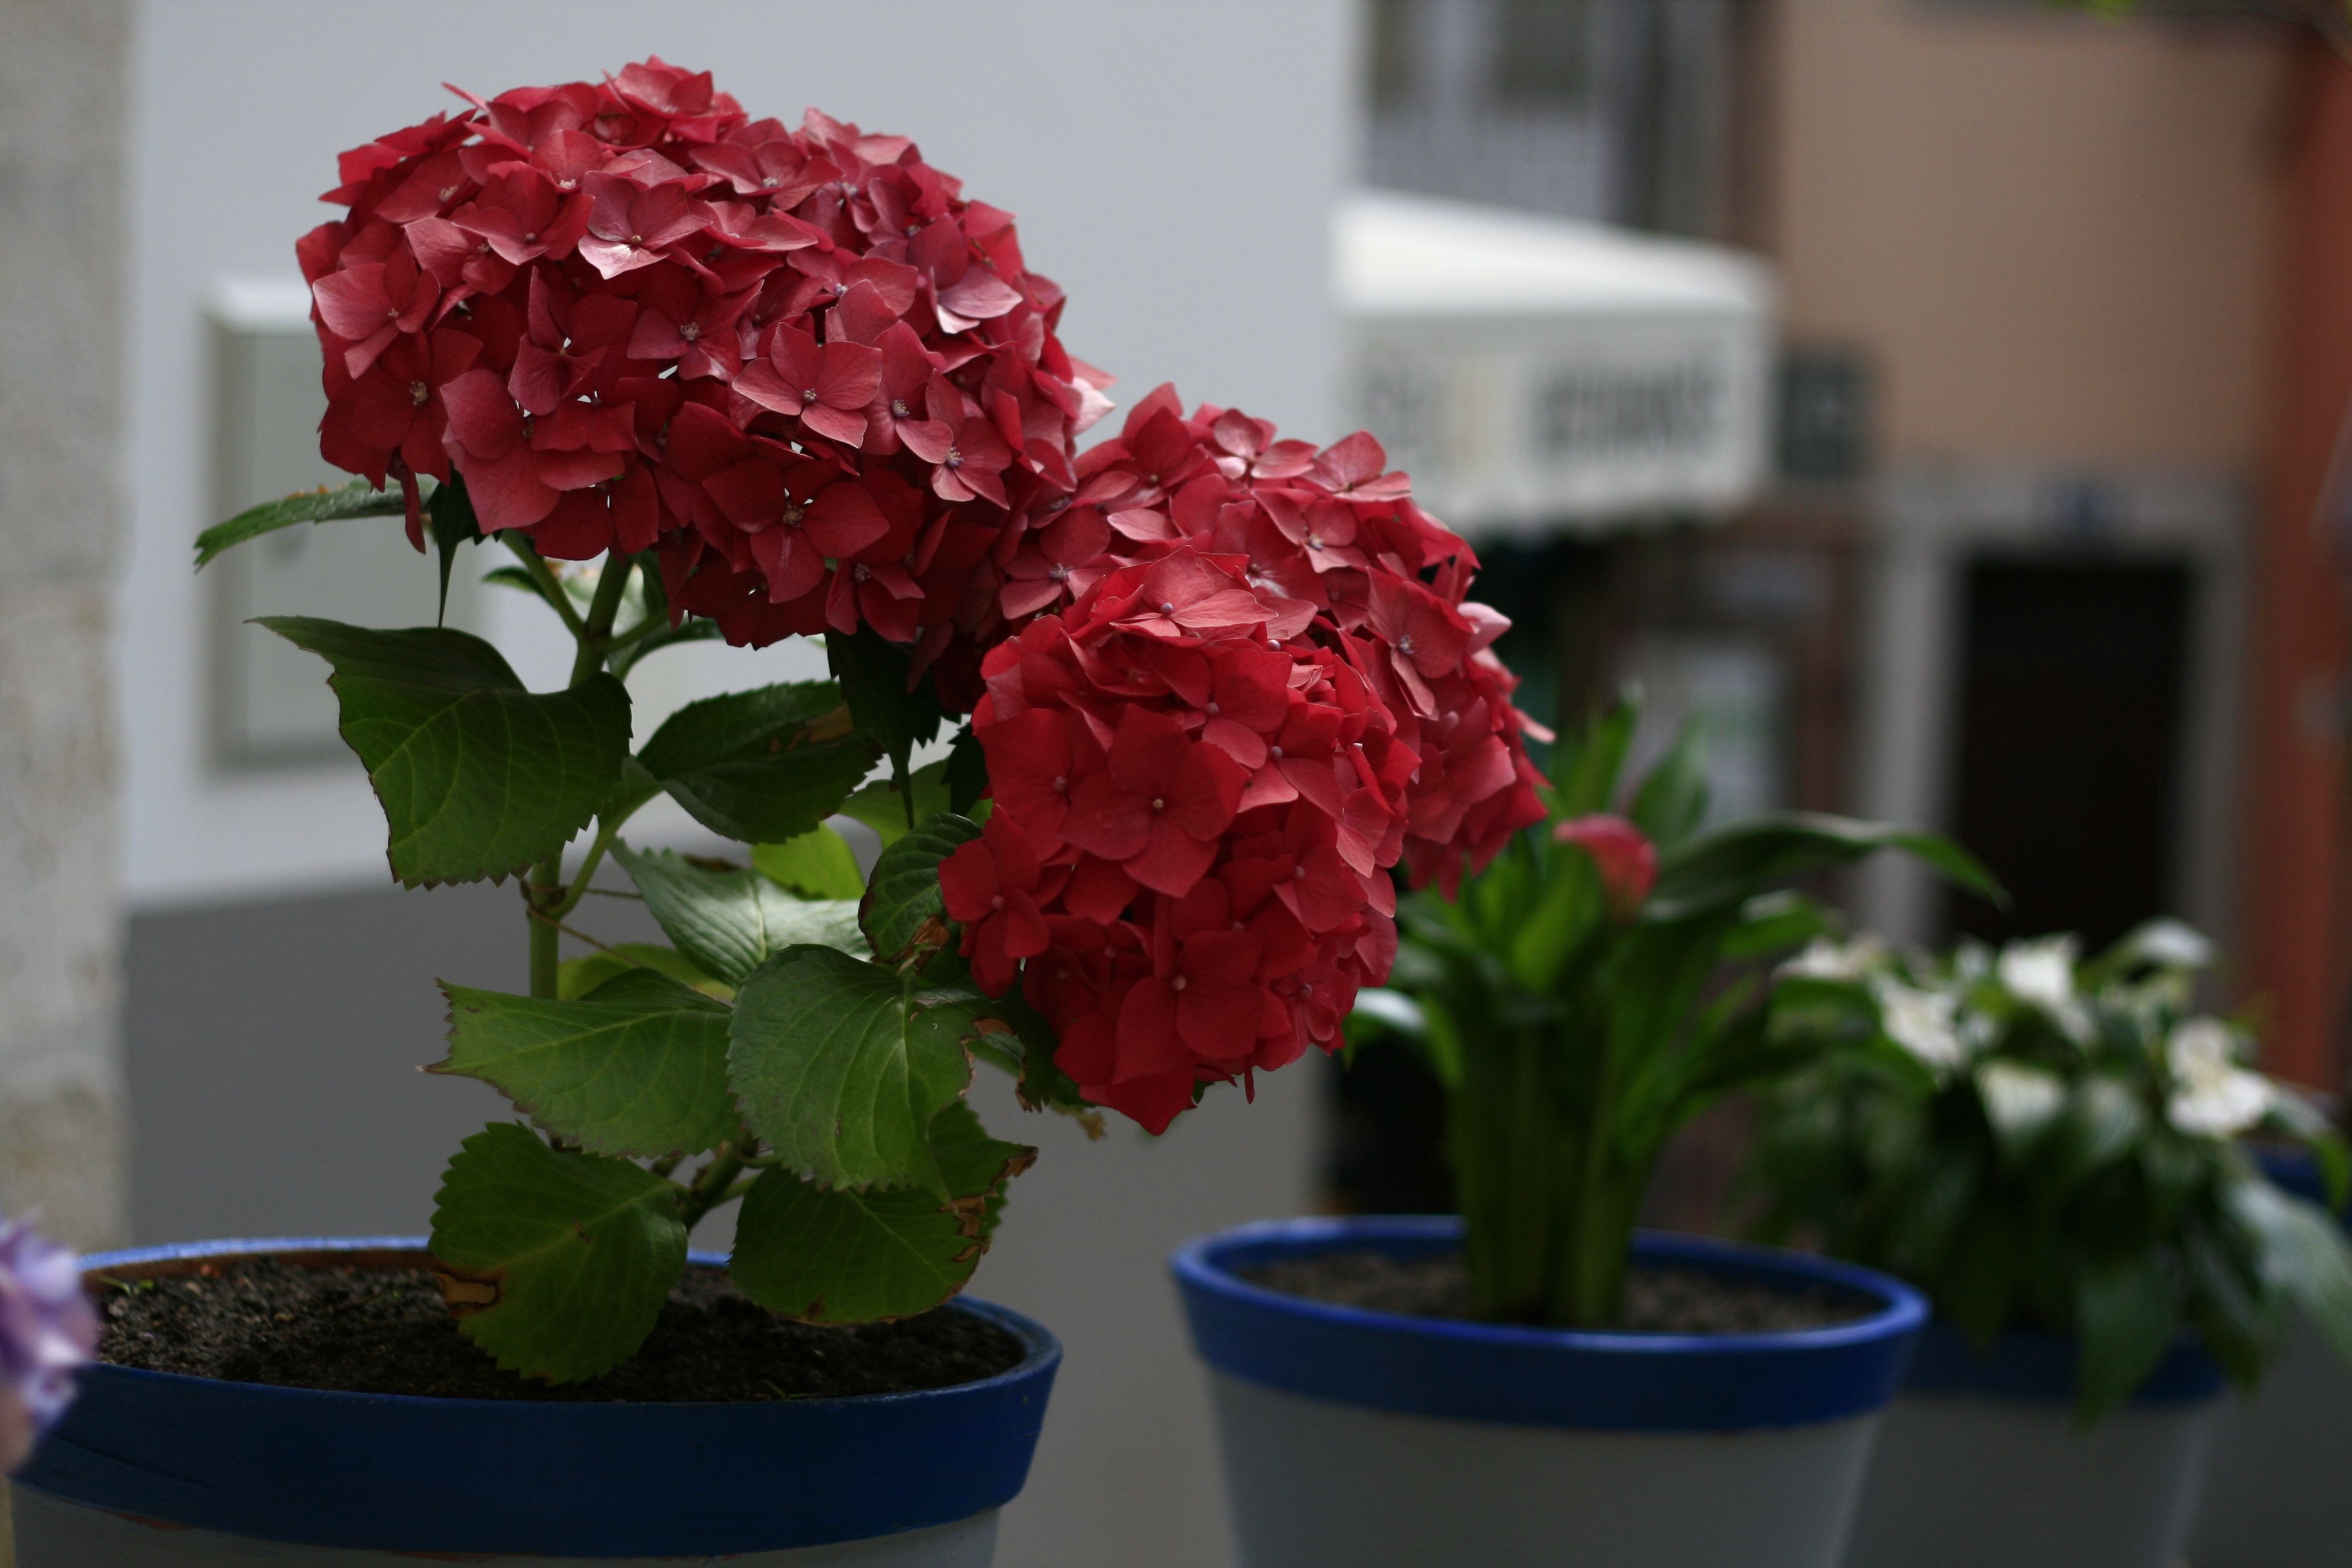
blossom, plant, flower, petal, bloom, floral, red, hydrangea, decorative, shrub, flowerpot, floristry, flowering plant, hydrangeaceae, cut flowers, floral design, cornales, land plant, flower arranging